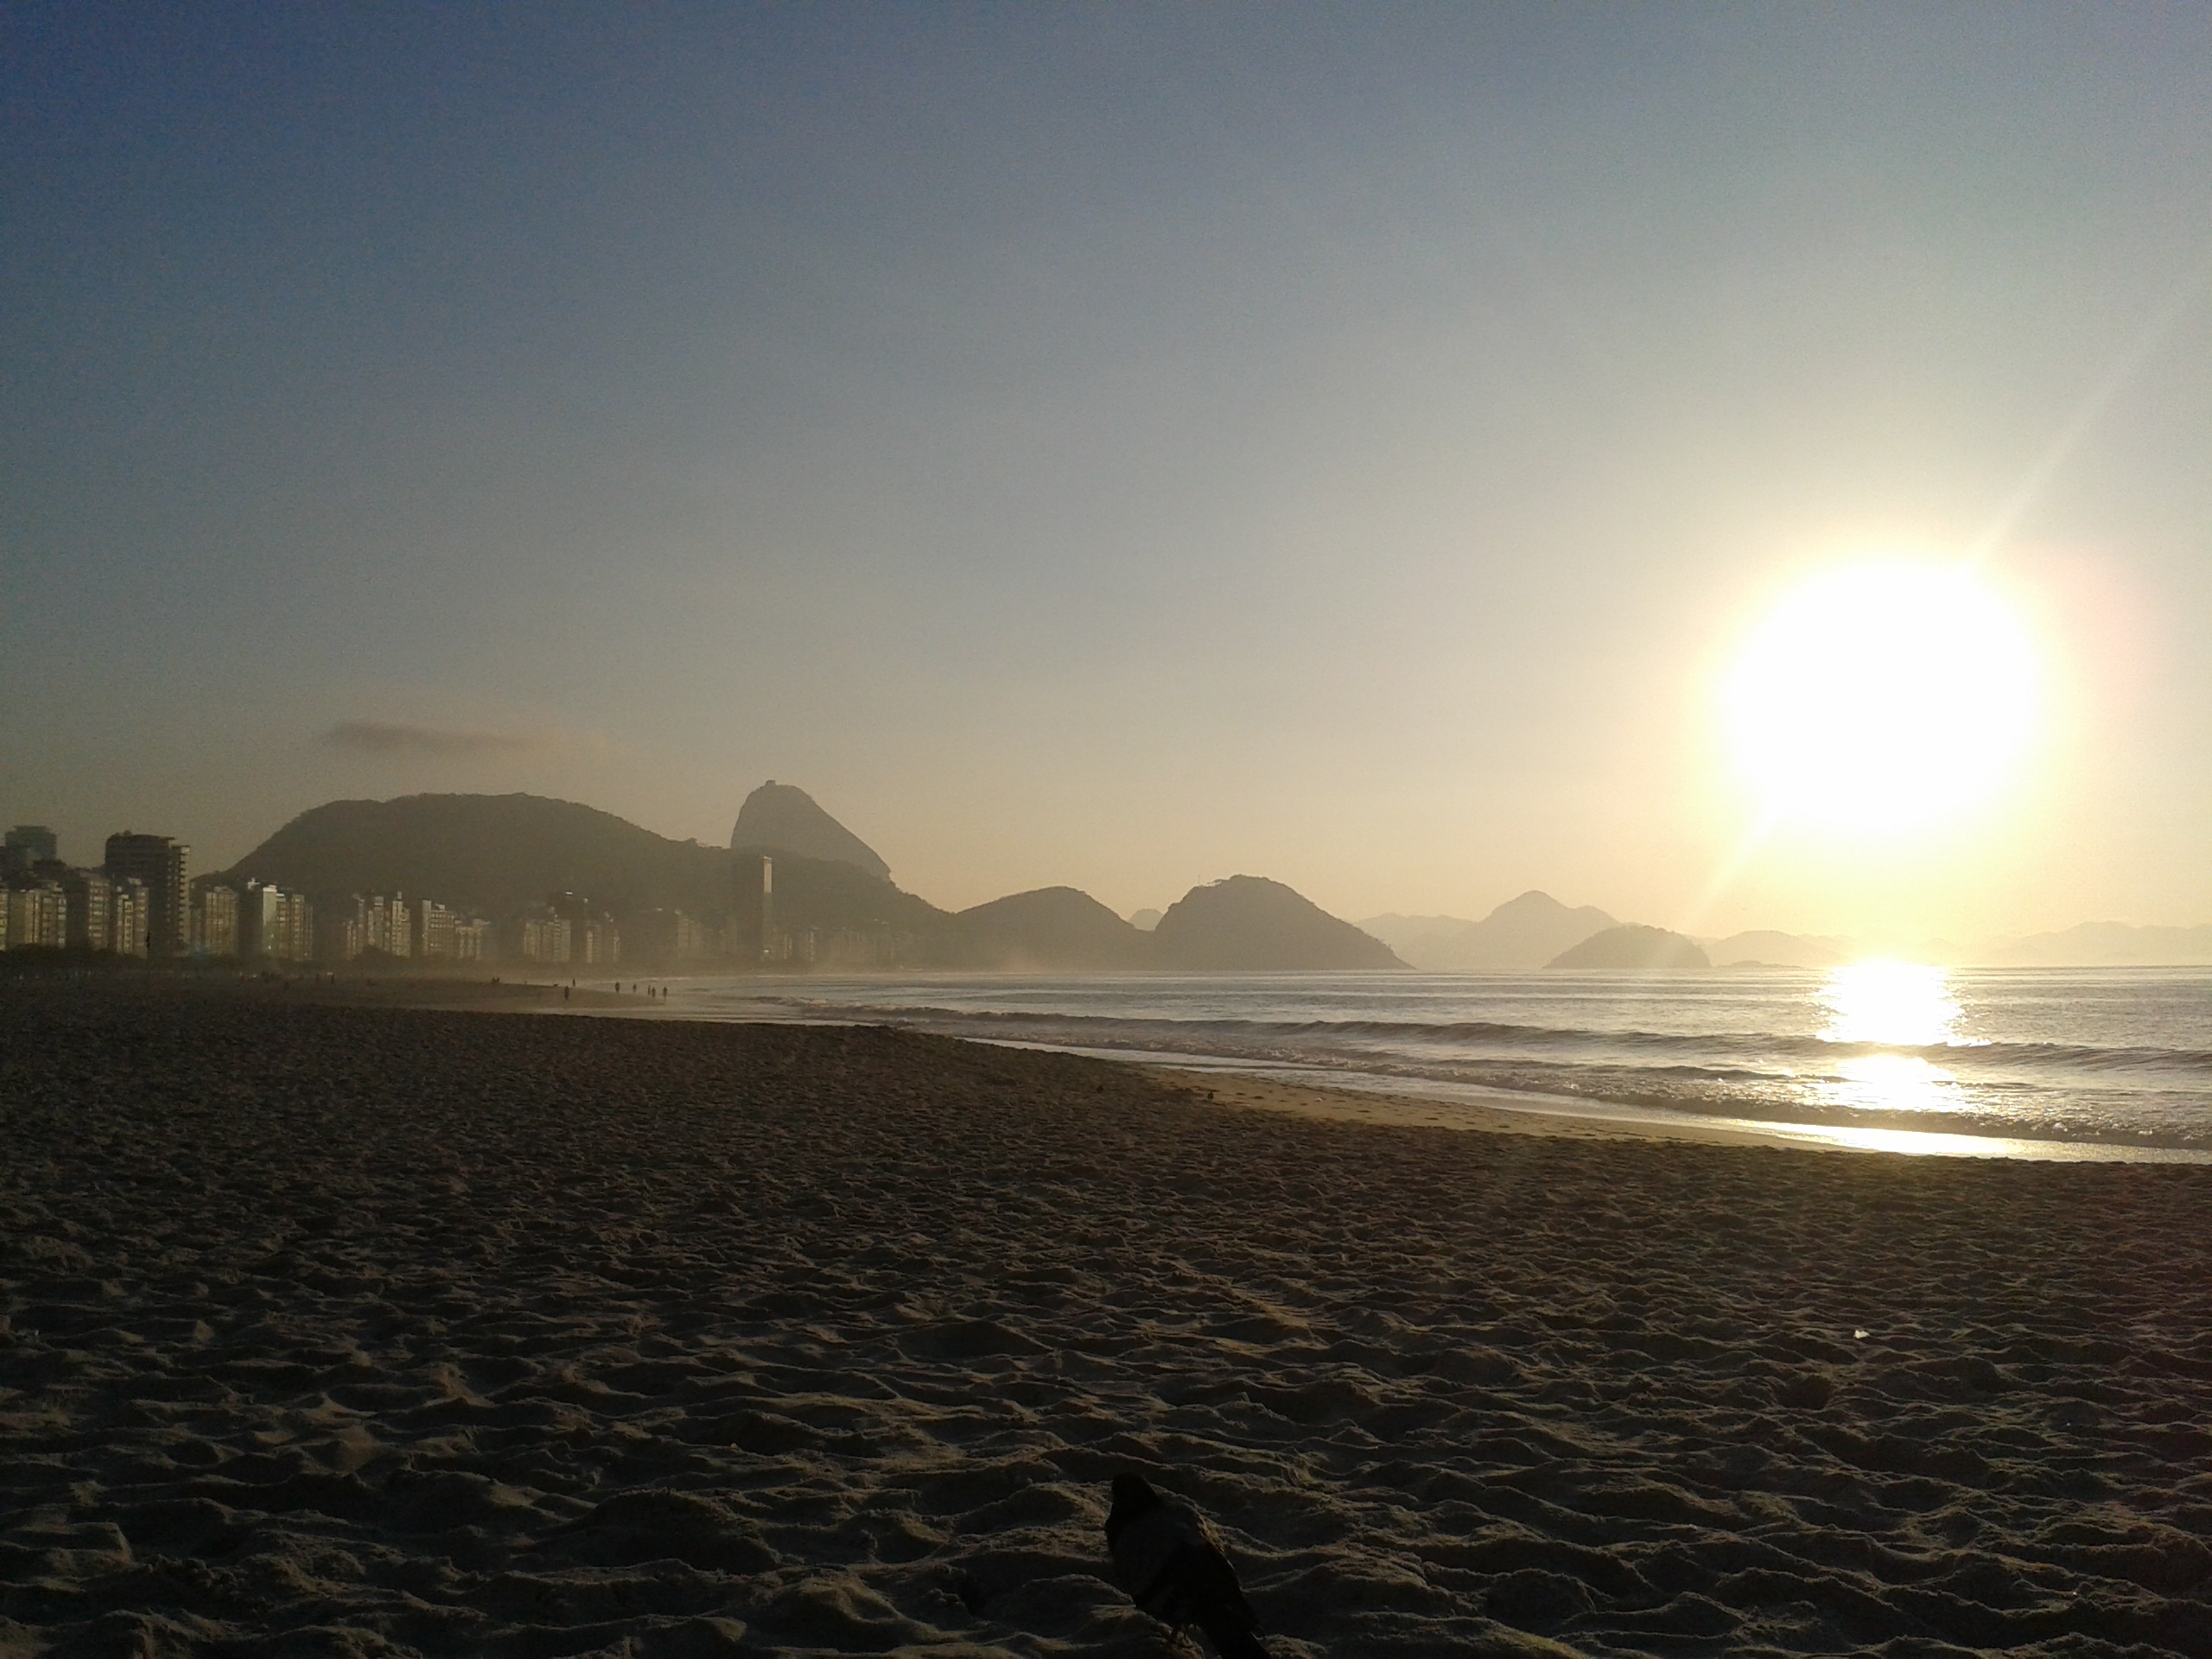
beach, sea, coast, sand, ocean, horizon, sun, sunrise, sunset, sunlight, morning, shore, wave, dawn, dusk, evening, bay, body of water, rio de janeiro, cape, afterglow, atmospheric phenomenon, wind wave